Maria Dietz

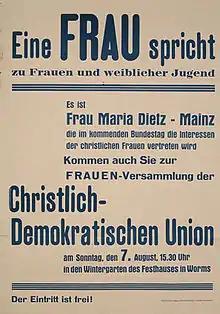
Announcement poster for a CDU women's assembly with Maria Dietz on the occasion of the 1949 federal elections

Maria Dietz (7 February 1894 – 12 April 1980) was a German politician of the Christian Democratic Union (CDU) and former member of the German Bundestag.